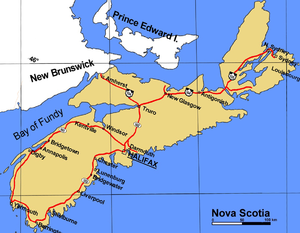
Cette liste recense les villes incorporées du Canada, par ordre alphabétique.
Le réseau routier de Nouvelle-Écosse comprend plus de 2 000 kilomètres de routes provinciales, comprenant 110 routes, et desservant toutes les régions de la province, particulièrement le sud de celle-ci. La Route Transcanadienne traverse la province d'ouest en est, entre le Nouveau-Brunswick et le traversier vers Terre-Neuve-et-Labrador, en empruntant les routes 104 et 105. De plus, la route 102 est une artère importance, puisqu'elle relie la Route Transcanadienne à la capitale Halifax.